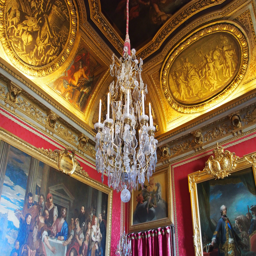
i did want to swing from that chandelier